Mammoth Mammoth

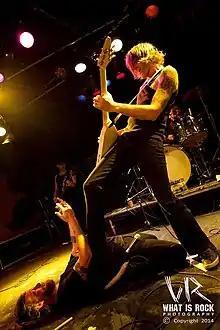
Couzens and Tucker

Mammoth Mammoth were formed by Ben 'Cuz' Couzens and Gareth 'Gash' Sweet as a result of their growing boredom with the Melbourne rock scene, which they saw as being full of "shoe-gazing indie-rock bands doing very little to entertain or commit". They describe themselves as "a heavy rock band from Melbourne Australia that smash the shit out of their stoner, glam, doom, punk and psychedelic rock influences". The band name is derived from the name of the woolly mammoth, stemming from their desire to have a band with the "biggest" name they could think of. Couzens and Trobbiani were previously co members of Melbourne rock band Furious Dragon Love; at that same time Couzens was working on a side project with friend and bassist Gareth "Gash" Sweet. Tucker was invited to join on vocals when his band Black Fang broke up and former bandmate Trobbiani was recruited to play drums, all combining to form the original Mammoth Mammoth line up in October 2007.